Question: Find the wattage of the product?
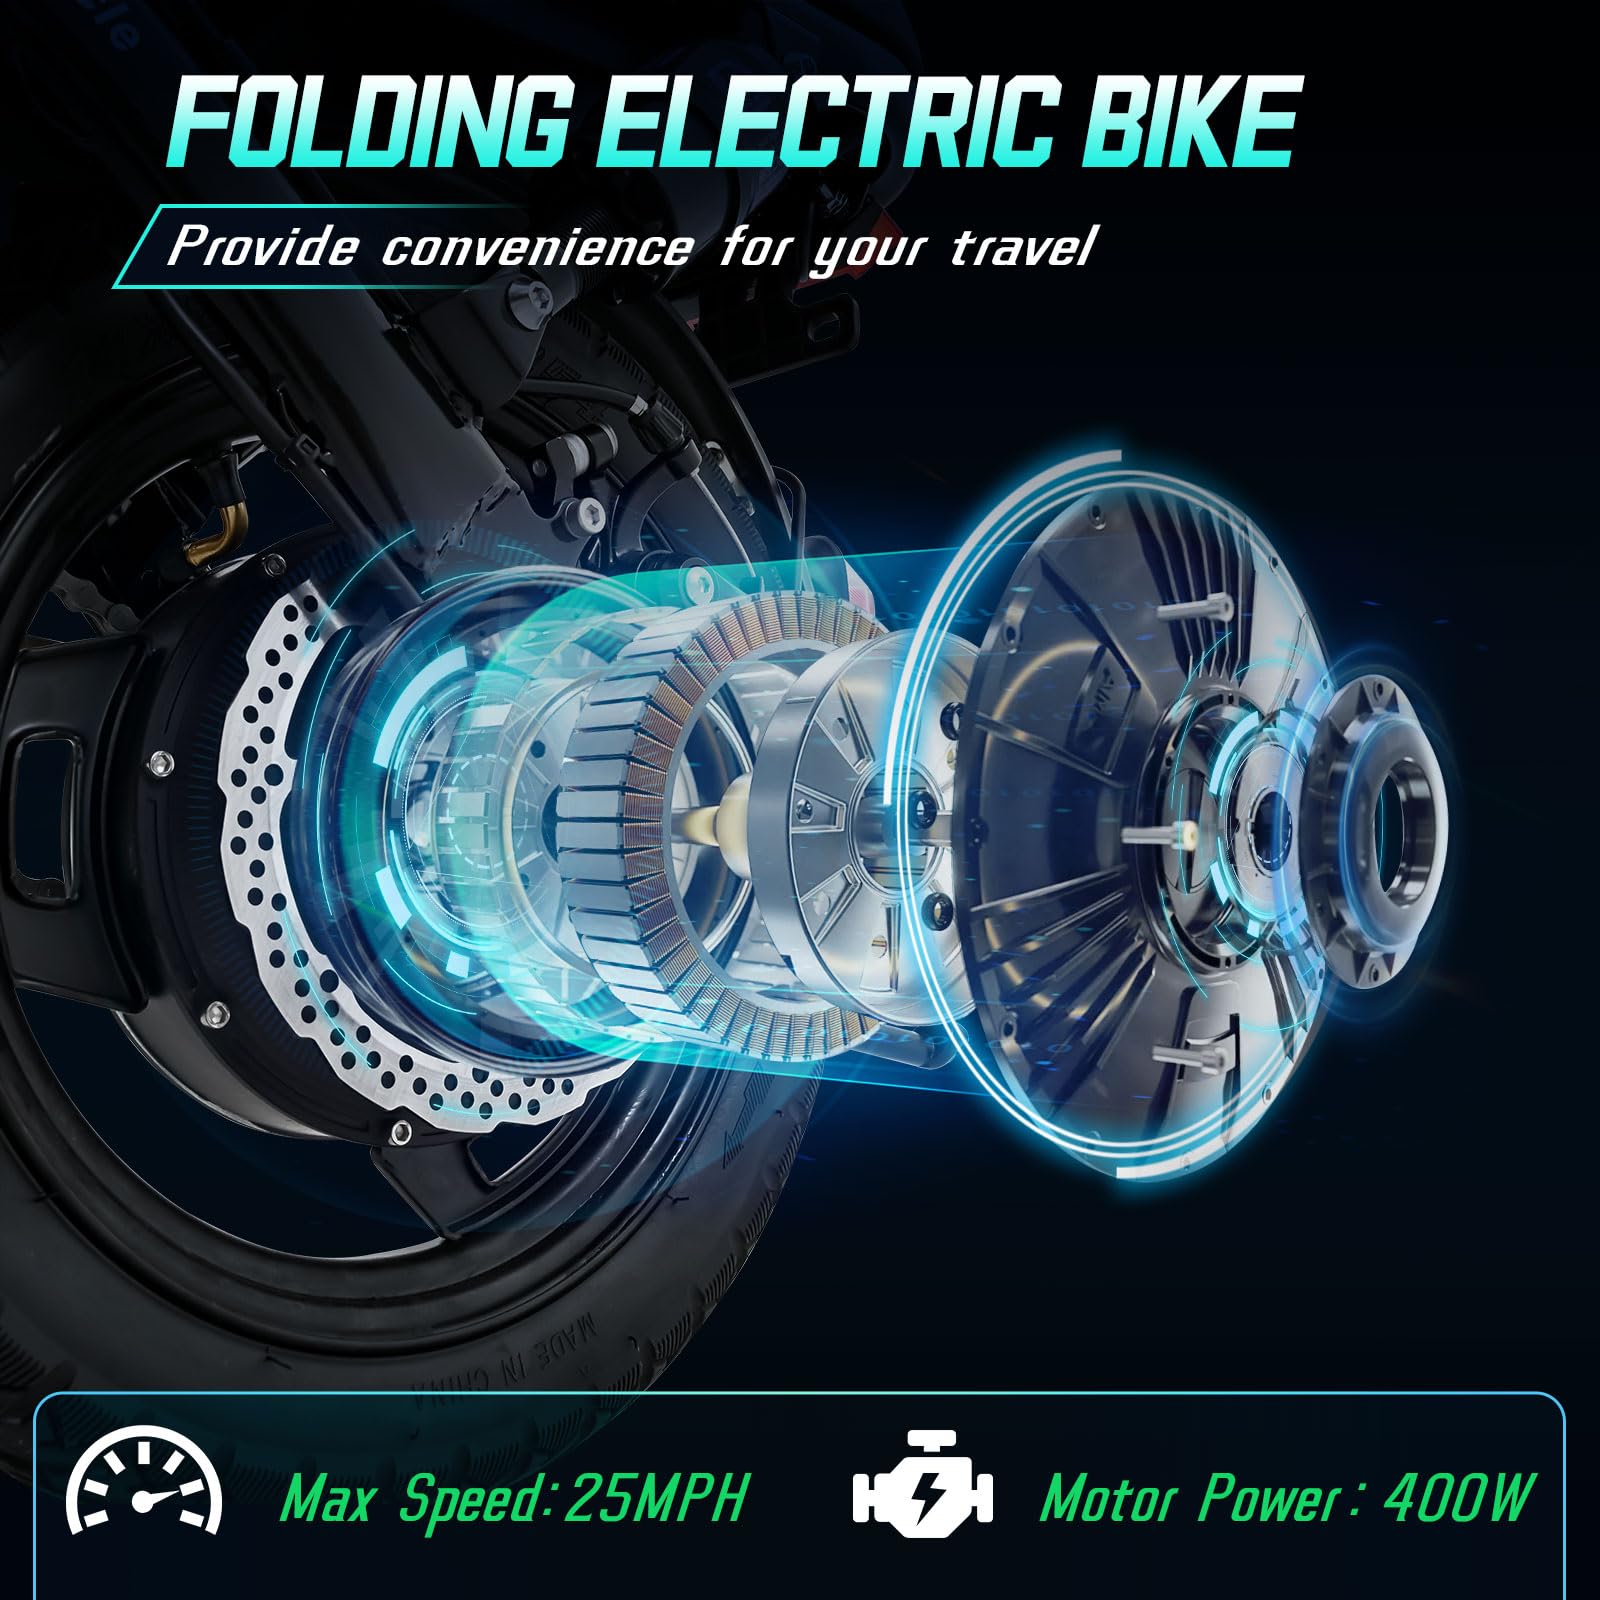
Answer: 400.0 watt